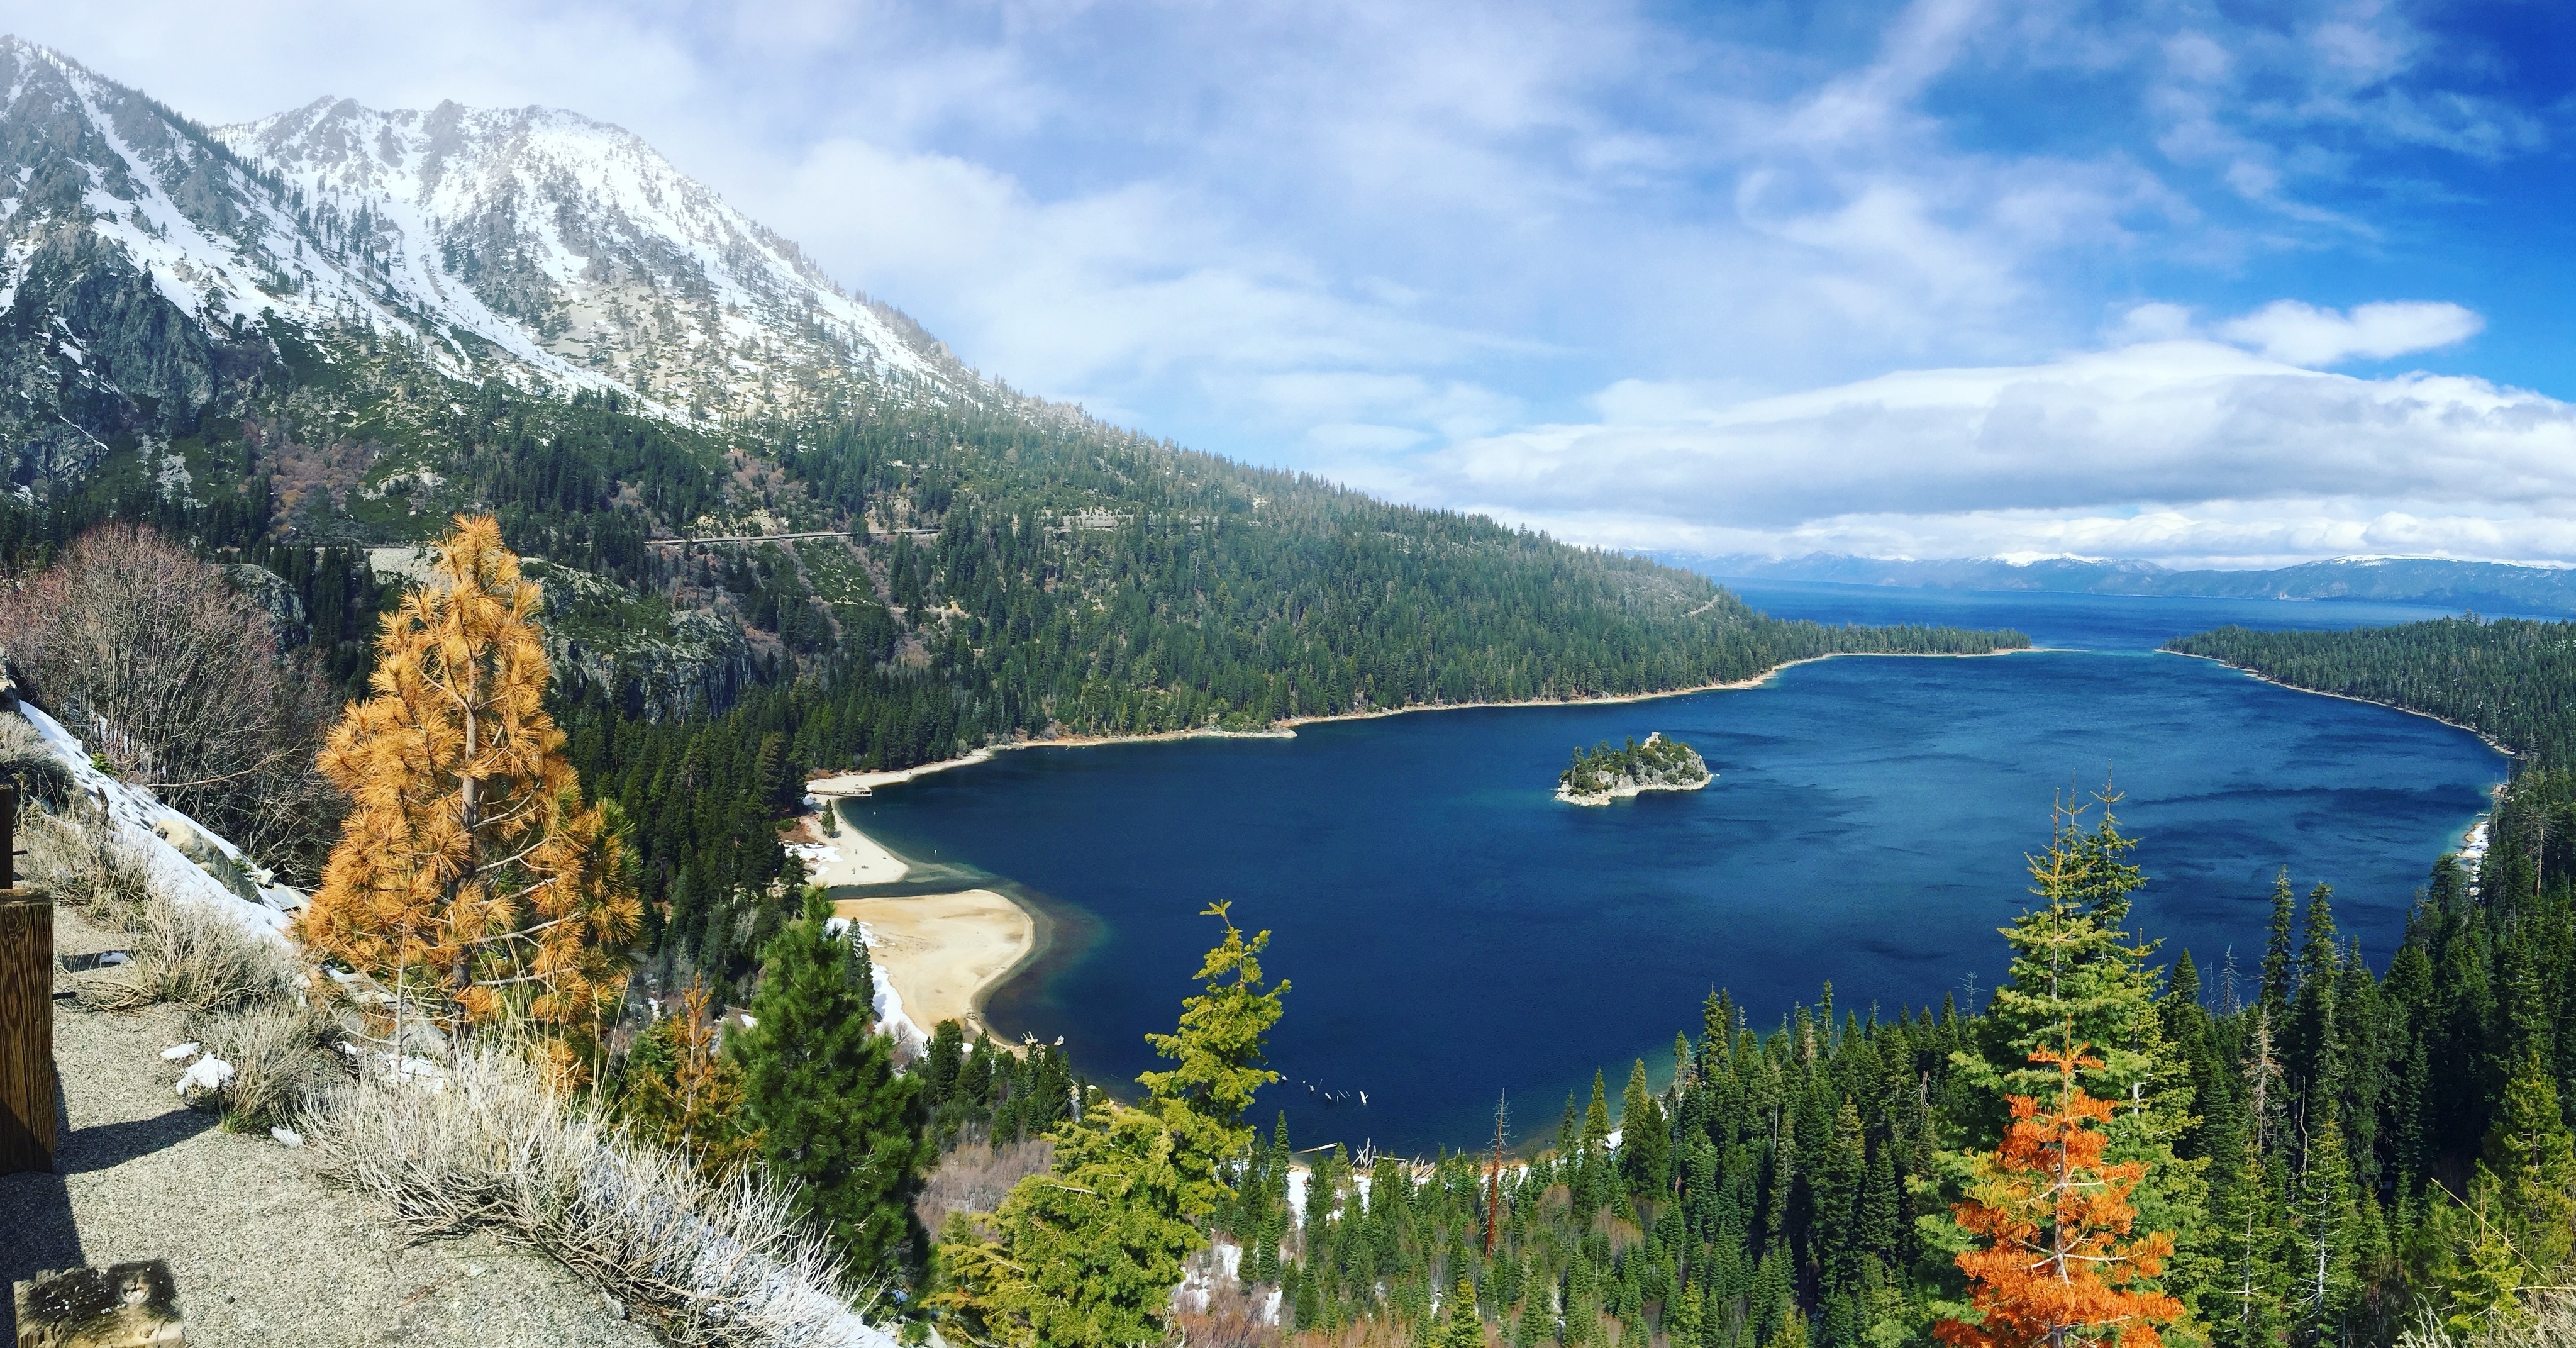
mountain, lake, mountain range, fjord, reservoir, ridge, alps, loch, crater lake, tarn, mountain pass, mountainous landforms